The Man with Icy Eyes

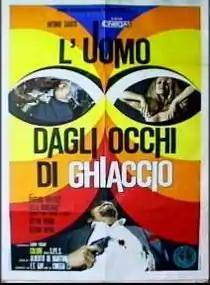

L'uomo dagli occhi di ghiaccio (internationally released as The Man with Icy Eyes) is a 1971 Italian giallo film directed by Alberto De Martino. It starred Barbara Bouchet, Antonio Sabato, Keenan Wynn, Faith Domergue and Victor Buono. It was shot in Albuquerque, New Mexico. The film was referred to as "an unusual mixture of action-thriller and giallo in Argento's style".